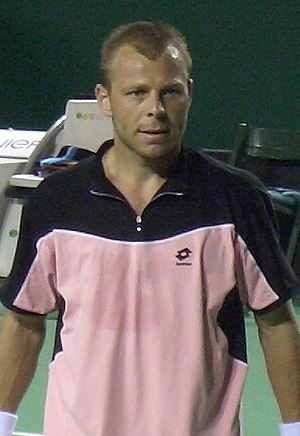
Tomáš Zíb
Tomáš Zíb er en rutineret tjekkisk tennisspiller, der aldrig rigtig fik sit talent helt igennem på topplan. Han fik dog slået Frederik Løchte Nielsen ud i tredje runde af kvalifikationsturneringen i Wimbledon 2007.